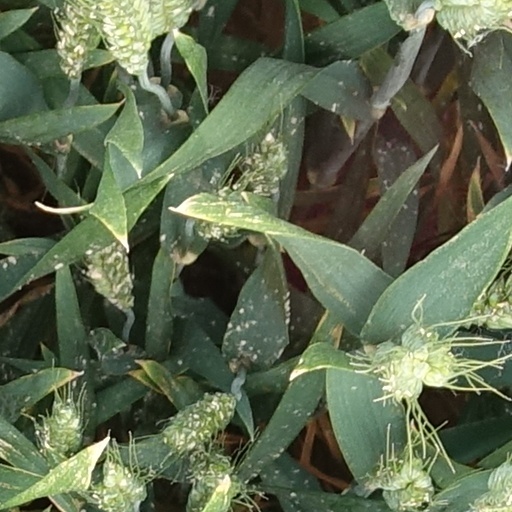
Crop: wheat